List of 1936 Winter Olympics medal winners

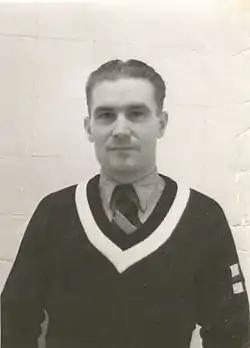
Matti Lähde, a member of Finland's gold medal-winning team in the cross-country 4 × 10 km relay

The 1936 Winter Olympics, officially known by the International Olympic Committee as the IV Olympic Winter Games, were a multi-sport event held in Garmisch-Partenkirchen, Germany, from February 6 through February 16, 1936. A total of 646 athletes representing 28 National Olympic Committees (NOCs) participated at the Games in 17 events across 8 disciplines.